Fernando Pessoa

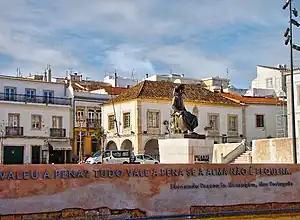
A passage from his famous poem "Mar Português" from "Message", in the city of Lagos, Portugal.

In 1912, Fernando Pessoa wrote a set of essays (later collected as "The New Portuguese Poetry") for the cultural journal "A Águia" (The Eagle), founded in Oporto, in December 1910, and run by the republican association Renascença Portuguesa. In the first years of the Portuguese Republic, this cultural association was started by republican intellectuals led by the writer and poet Teixeira de Pascoaes, philosopher Leonardo Coimbra and historian Jaime Cortesão, aiming for the renewal of Portuguese culture through the aesthetic movement called Saudosismo. Pessoa contributed to the journal "A Águia" with a series of papers: 'The new Portuguese Poetry Sociologically Considered' (nr. 4), 'Relapsing...' (nr. 5) and 'The Psychological Aspect of the new Portuguese Poetry' (nrs. 9,11 and 12). These writings were strongly encomiastic to saudosist literature, namely the poetry of Teixeira de Pascoaes and Mário Beirão. The articles disclose Pessoa as a connoisseur of modern European literature and an expert of recent literary trends. On the other hand, he does not care much for a methodology of analysis or problems in the history of ideas. He states his confidence that Portugal would soon produce a great poet – a super-Camões – pledged to make an important contribution for European culture, and indeed, for humanity.